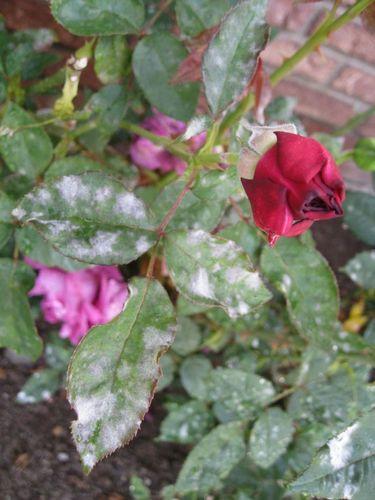
Plant: Cherry
Disease: cherry powdery mildew